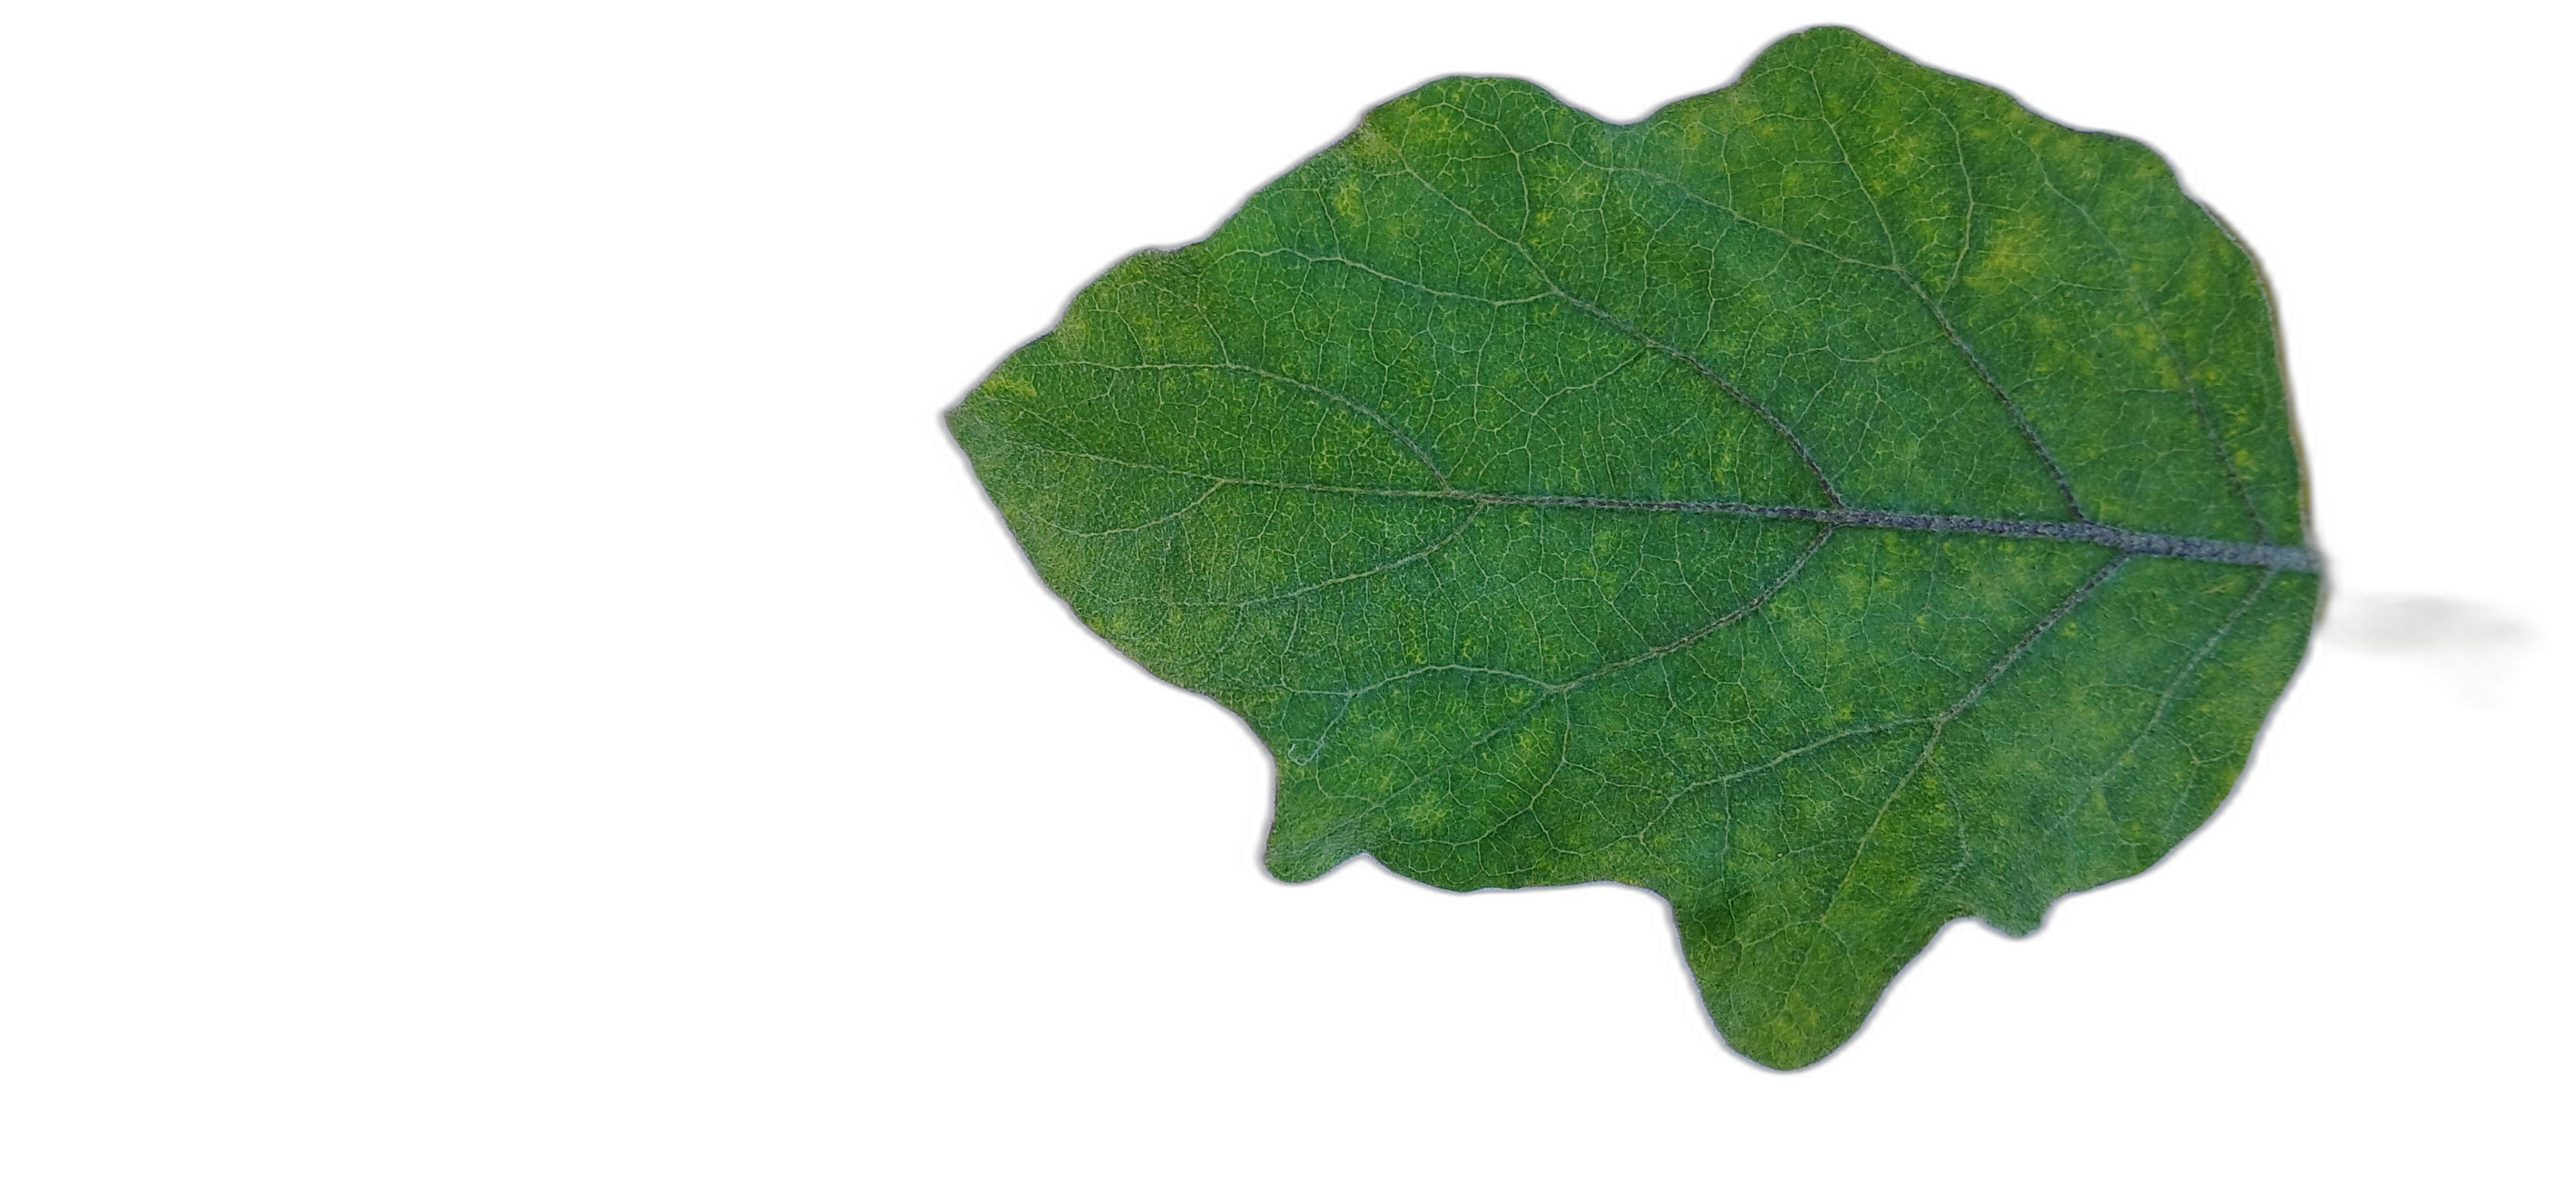
Label: Healthy Leaf